Lord Demon

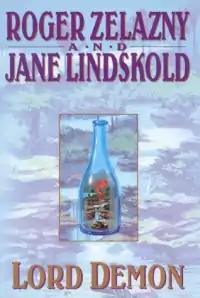
Dust-jacket illustration from the first edition

Lord Demon is a fantasy novel by American writer Roger Zelazny, completed in 1999 by Jane Lindskold after his death.